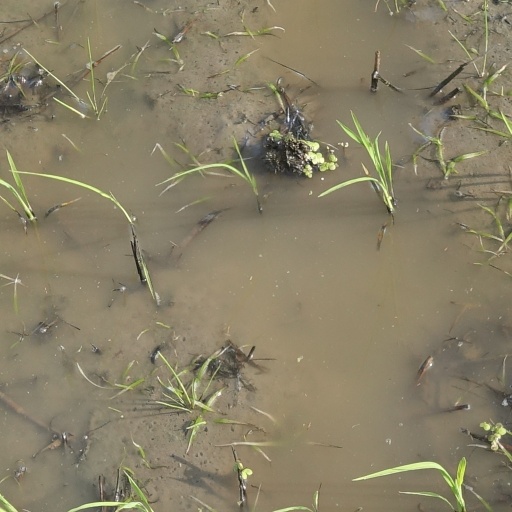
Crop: rice